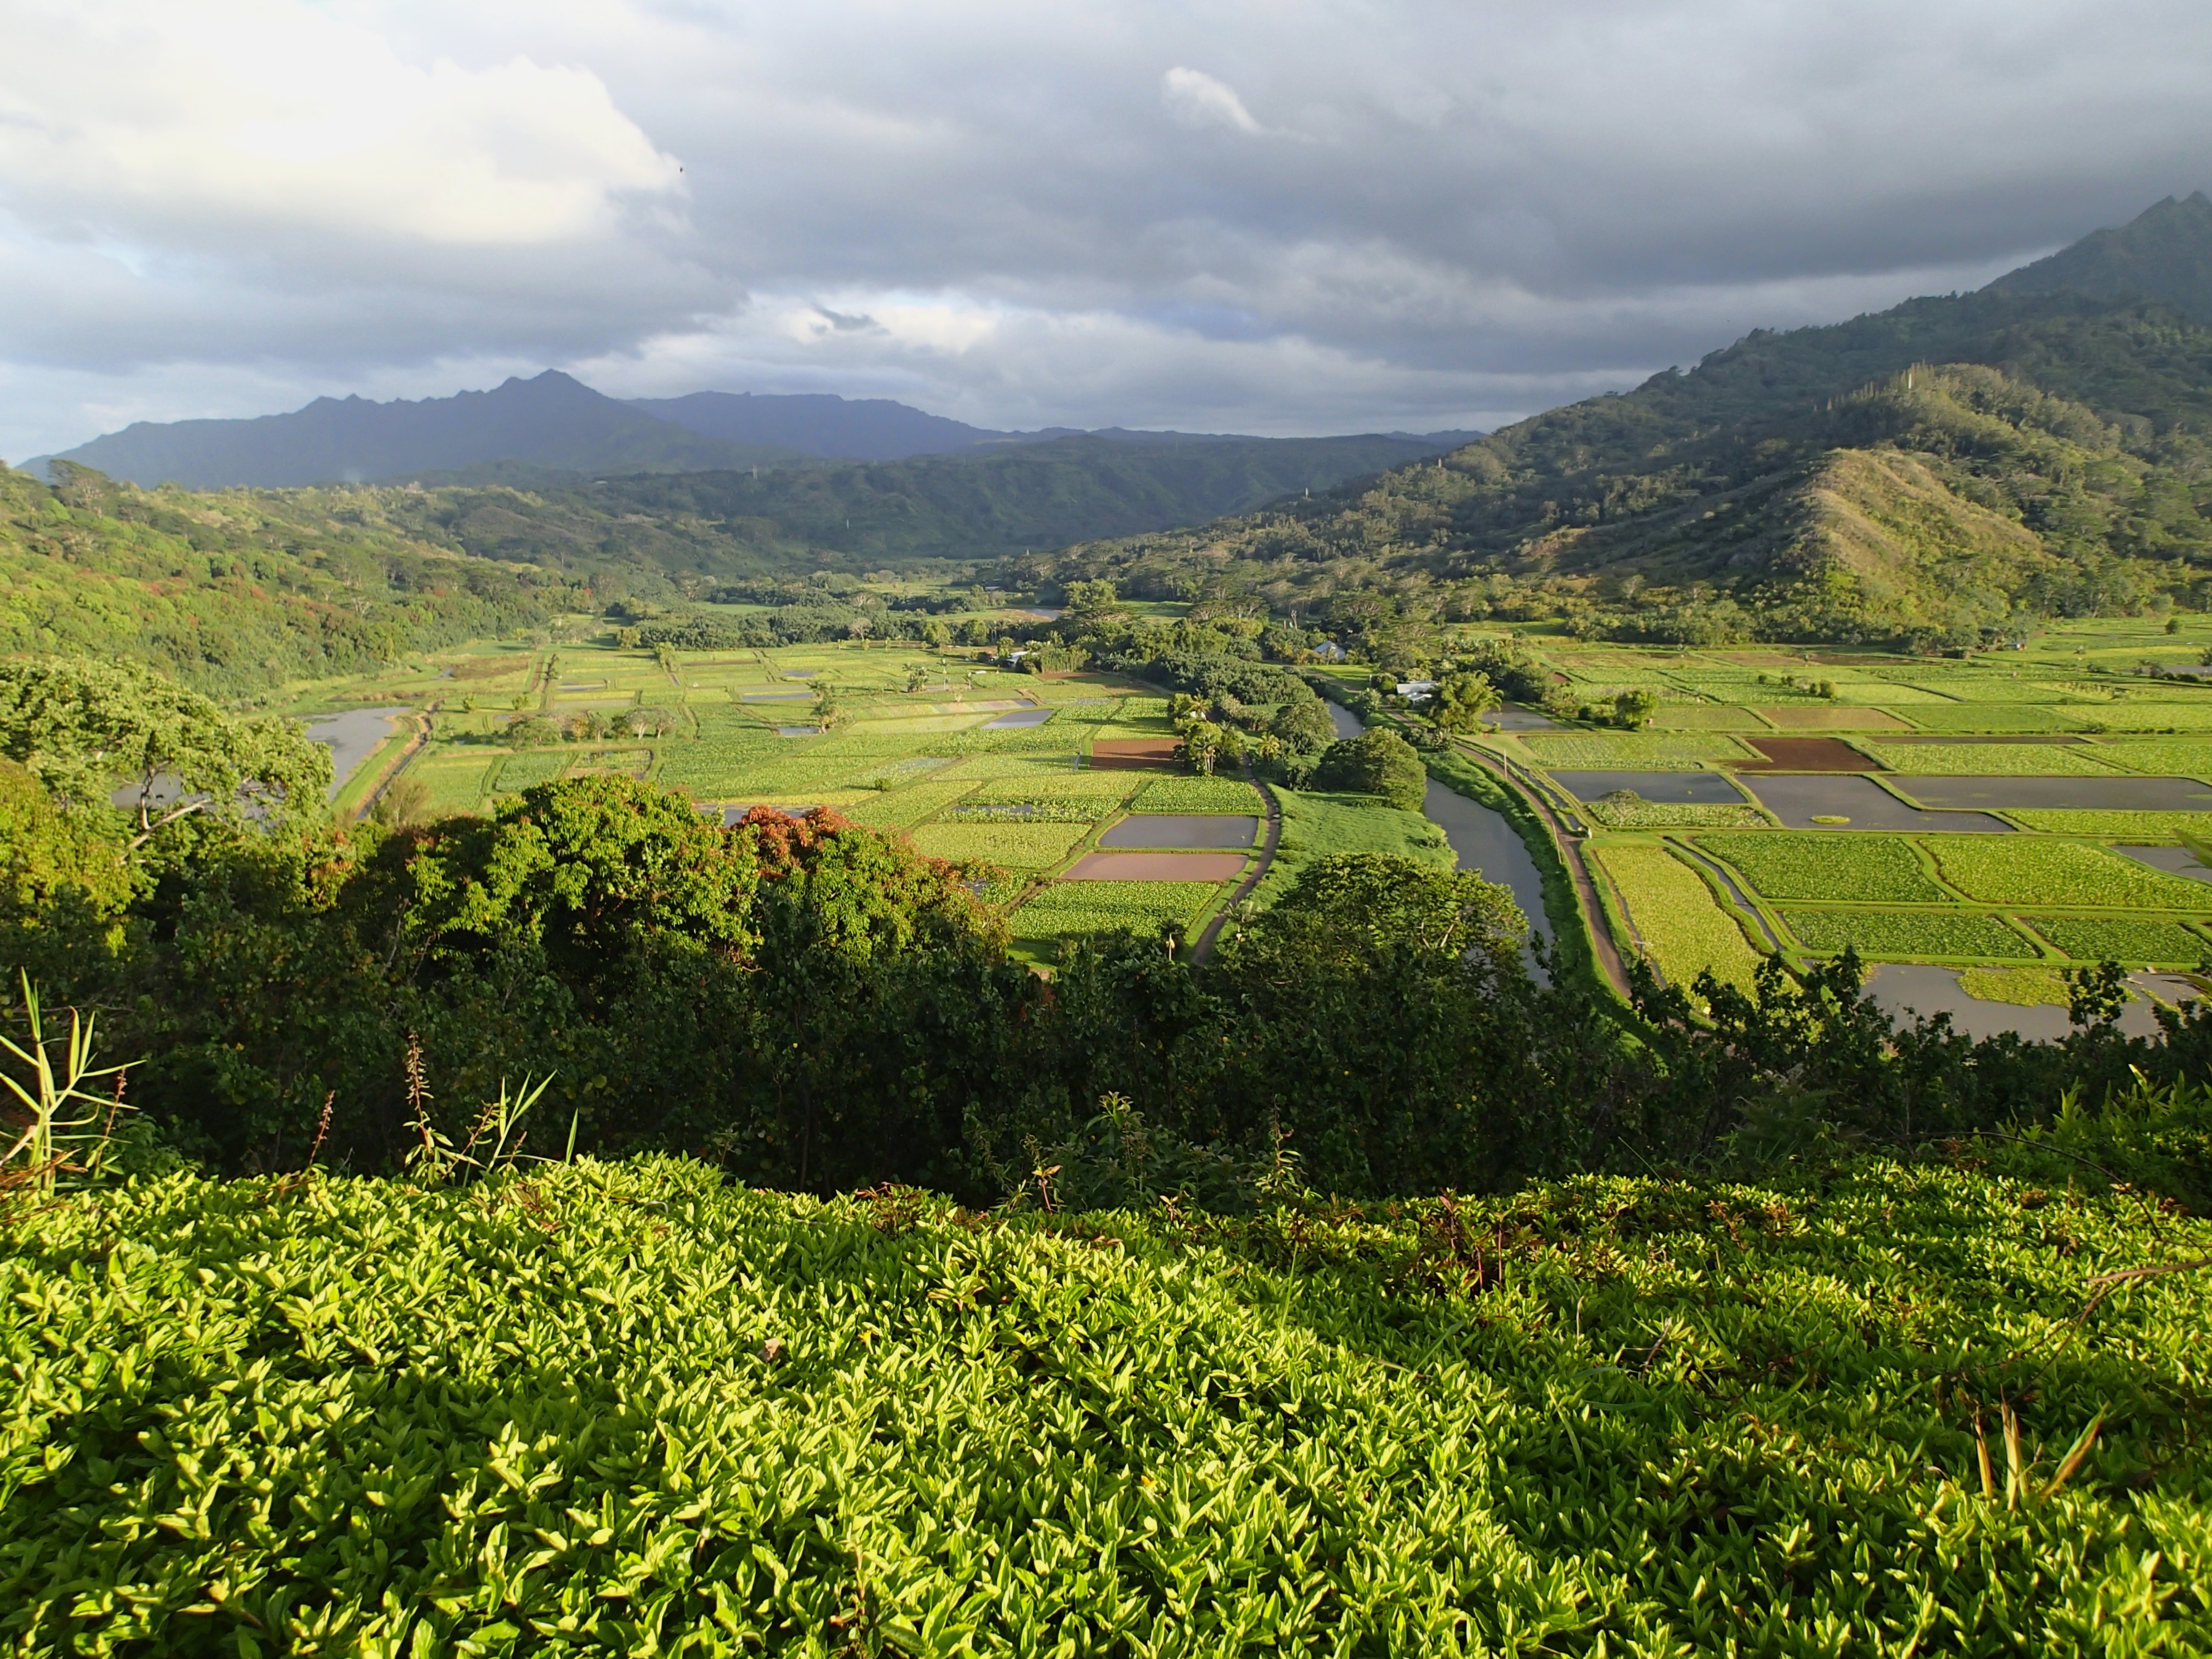
landscape, mountain, field, farm, meadow, hill, flower, valley, mountain range, green, pasture, agriculture, highland, plain, grassland, vegetation, plantation, plateau, rural area, paddy field, geographical feature, mountainous landforms